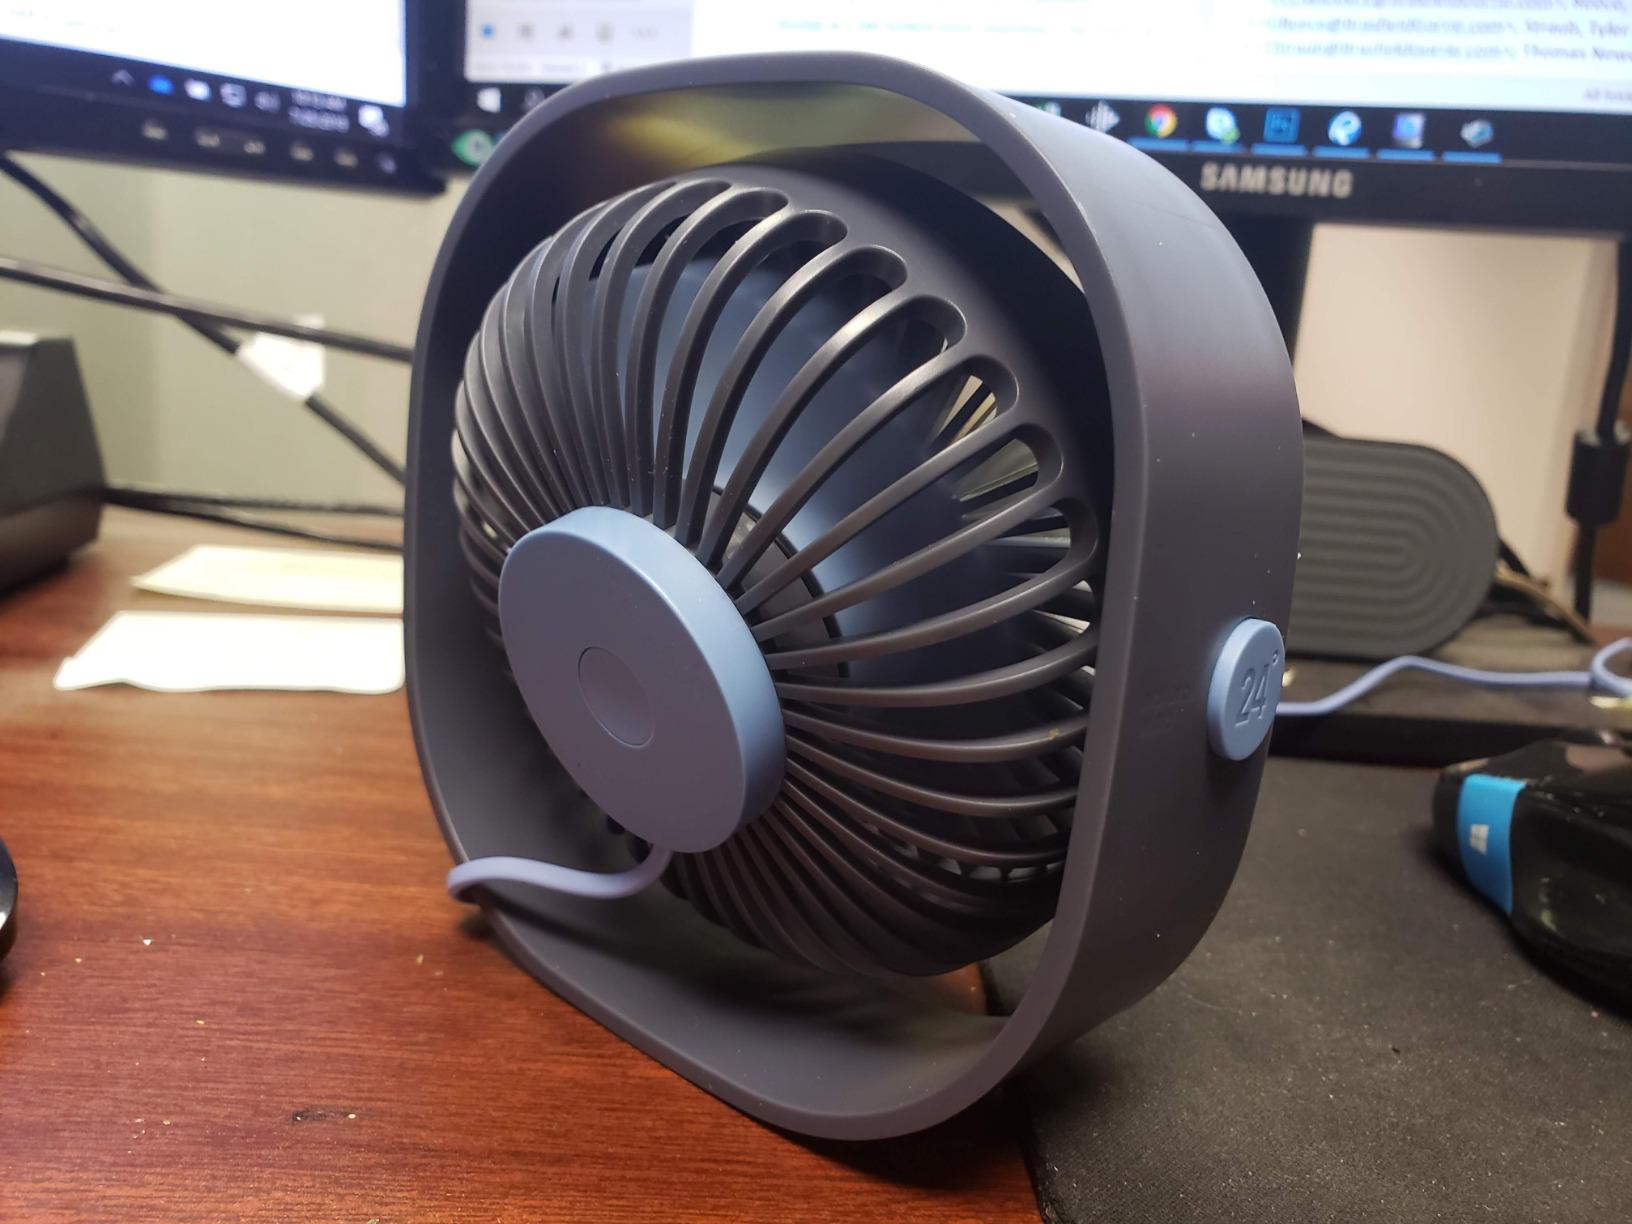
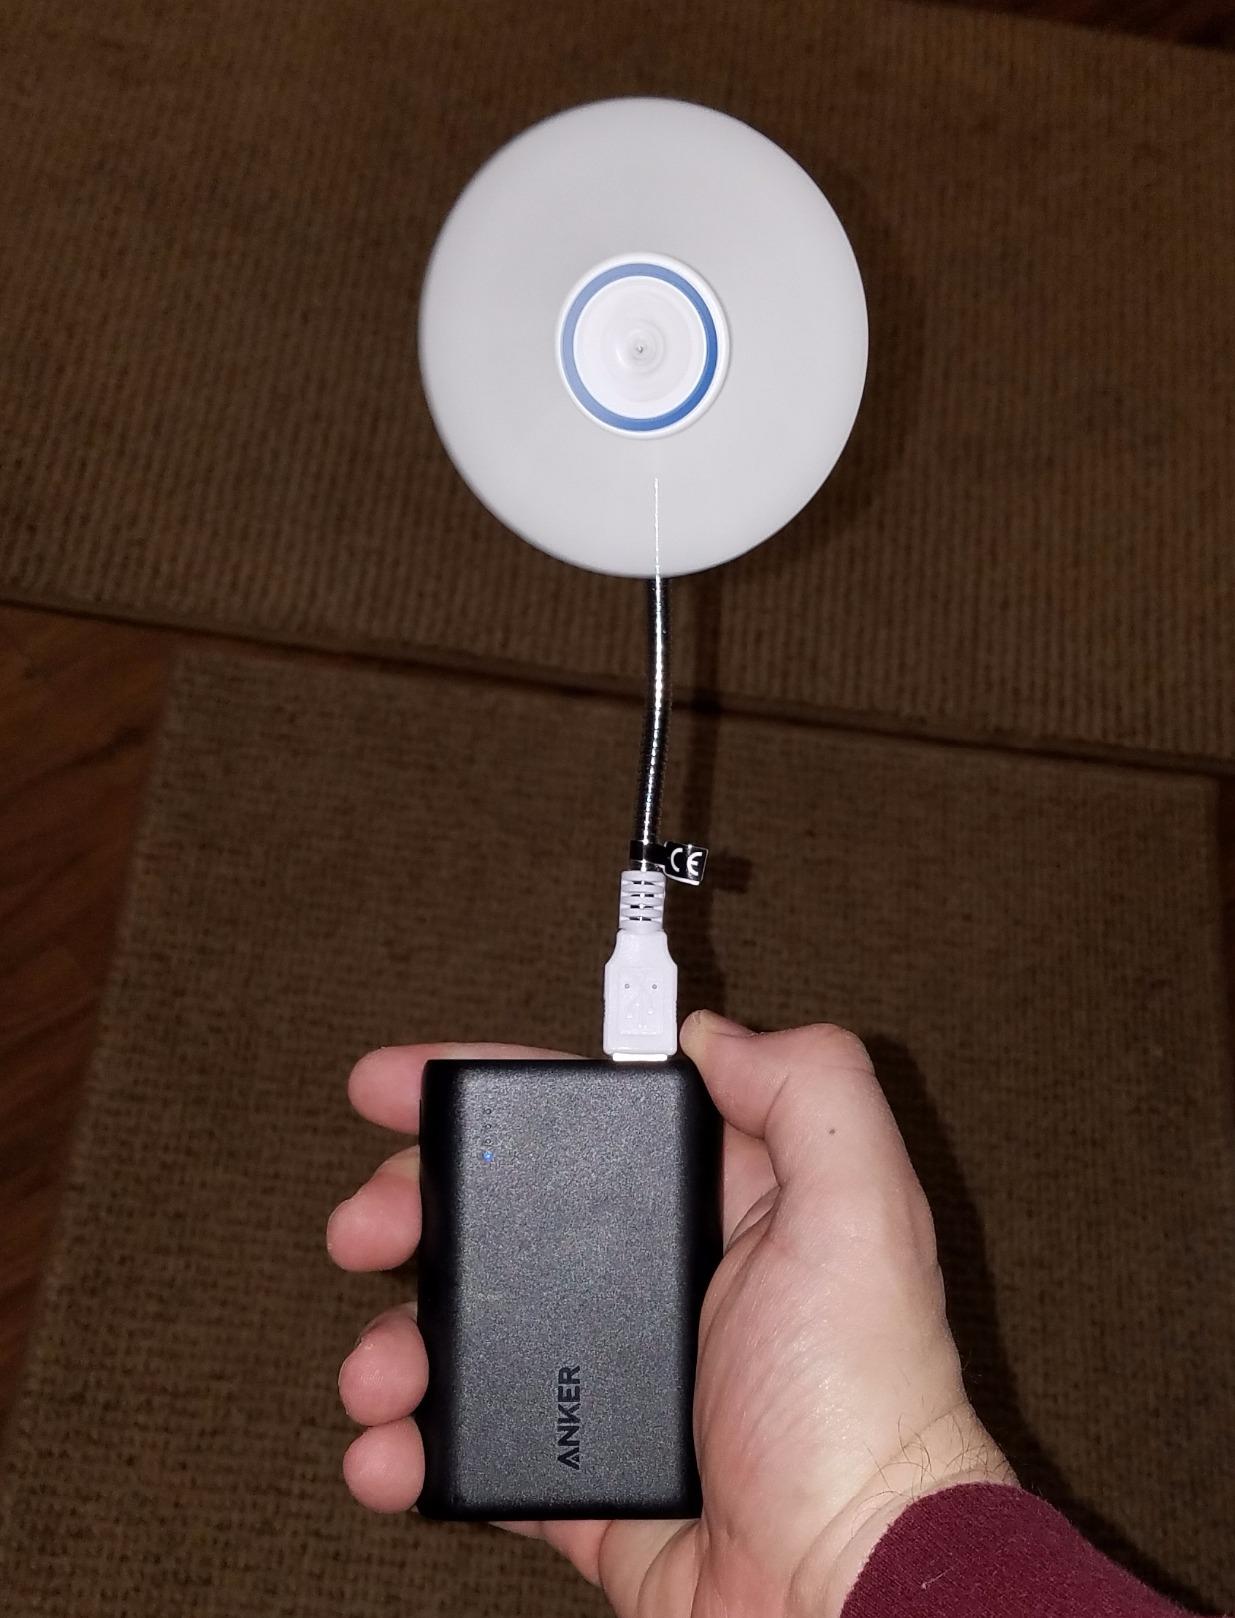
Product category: fan
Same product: no